Abdul Aminu Mahmud

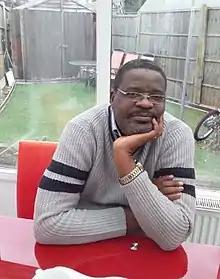
Mahmud at his Farnham Royal, England home in 2018

Abdul Mahmud is a Nigerian lawyer, social critic, columnist, human rights advocate, knowledge worker, essayist, poet, former Students' union leader and activist. He is currently the President, Public Interest Lawyers League (PILL), a body of professional and independent group of lawyers committed to the promotion and enforcement of the rights of vulnerable and minority groups, deepening of democracy and governance and the expansion of public interest law. He is a third-generation Nigerian poet whose works appear under the nom de guerre, Obemata. Some of his poems have also been translated into Polish, Lithuanian and French languages.